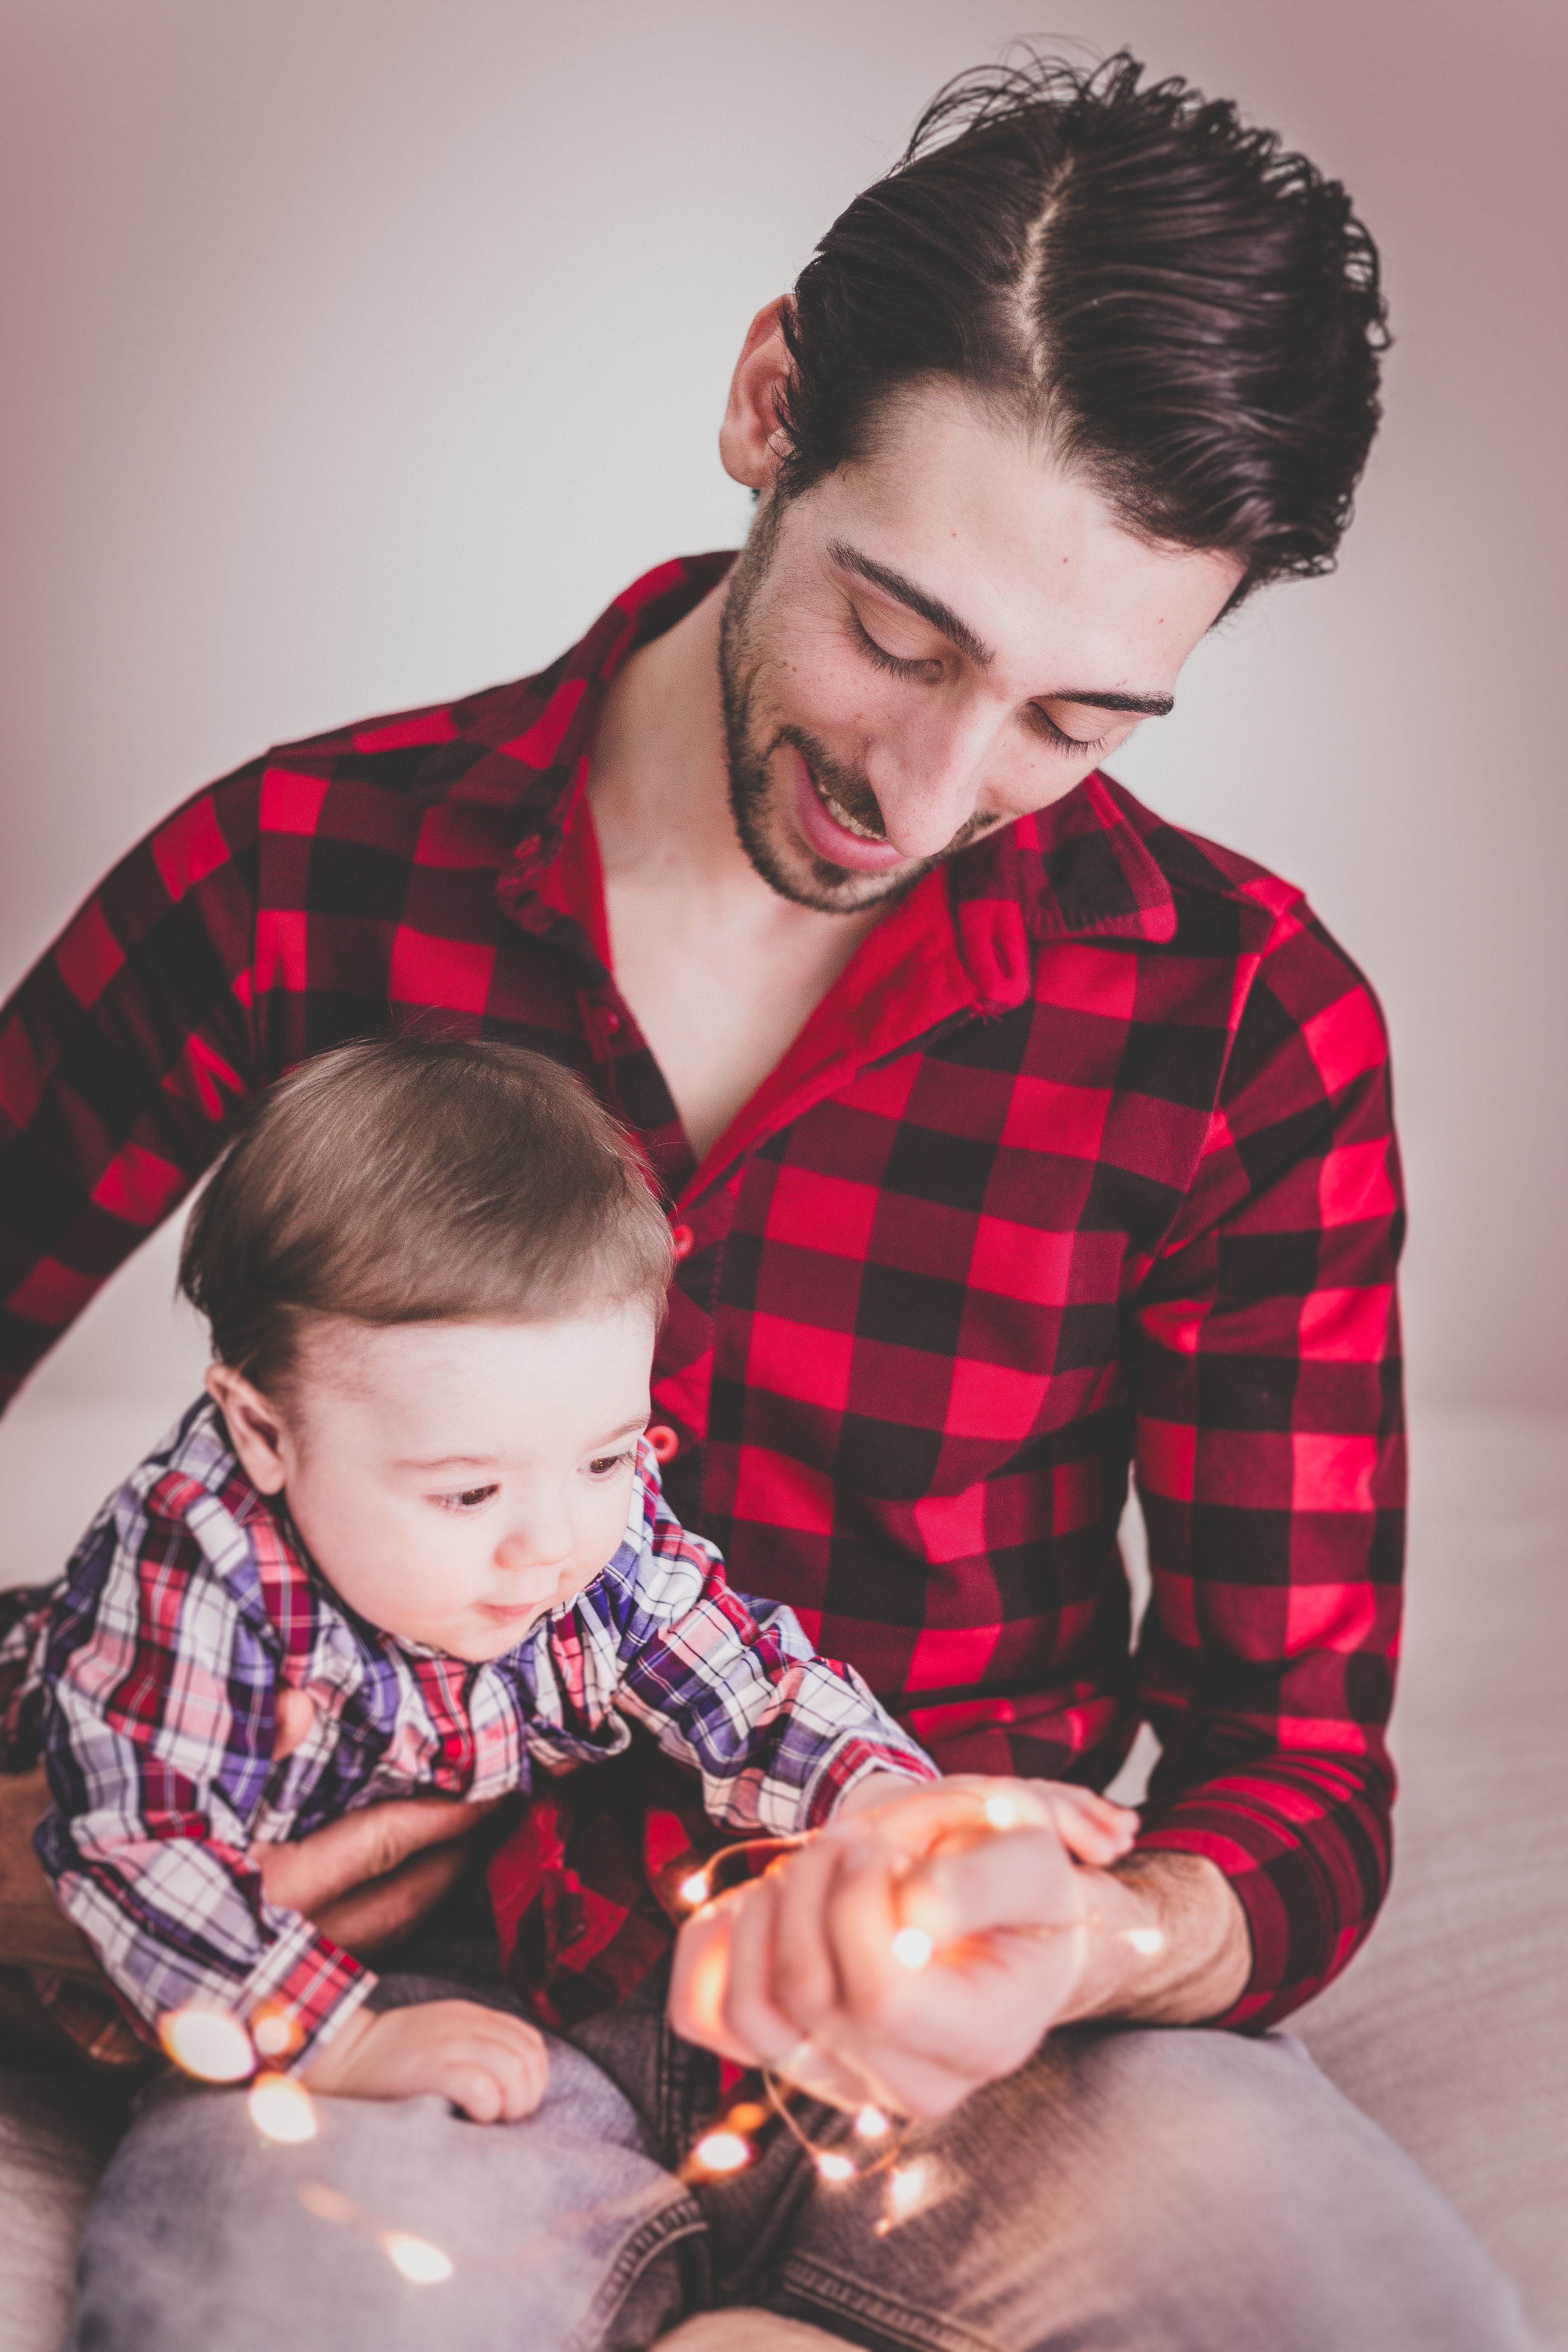
people, child, photograph, red, plaid, toddler, baby, pattern, design, photography, tartan, family, sitting, happy, holiday, father's day, love, sleeve